These Birds Walk

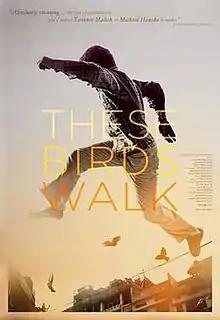

These Birds Walk is a 2013 documentary film directed by Omar Mullick and Bassam Tariq that follows the life of a runaway boy in Pakistan as well as the humanitarian efforts of Abdul Sattar Edhi.